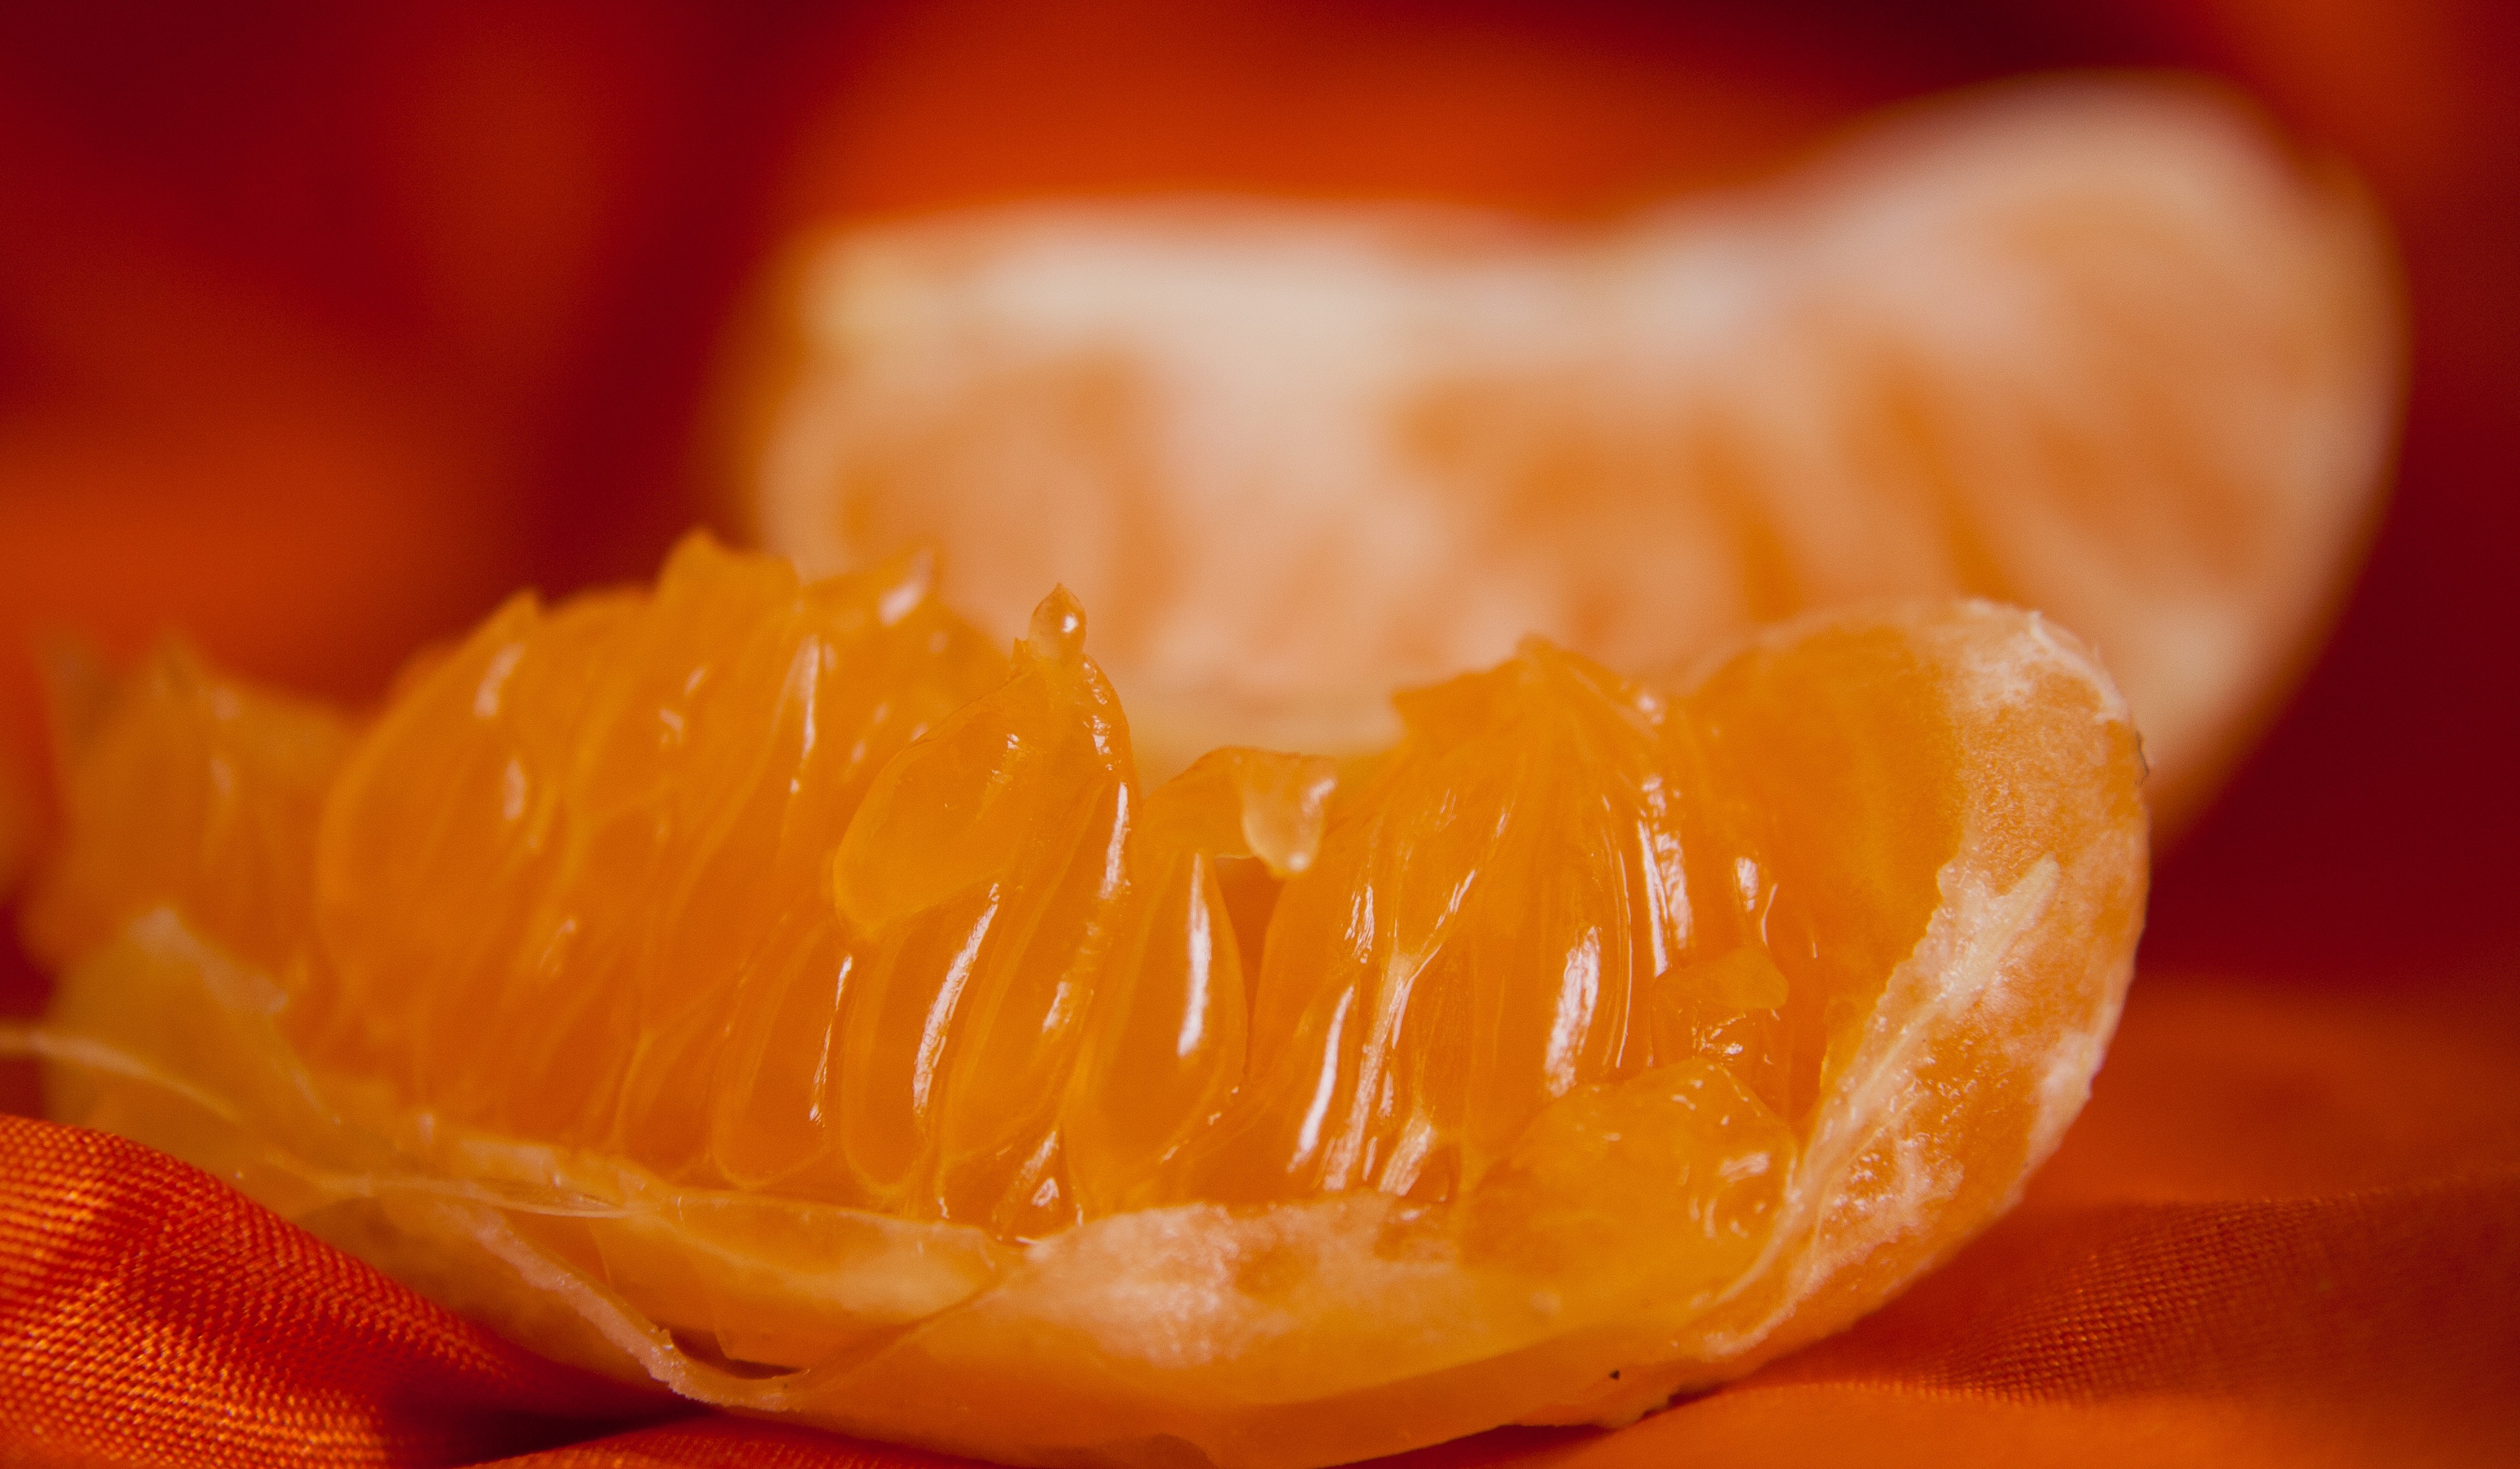
plant, fruit, flower, petal, ripe, orange, food, produce, vegetable, fresh, yellow, juicy, healthy, slice, health, freshness, juice, close up, vitamin, eating, tasty, tangerine, vegetarian, clementine, diet, citrus, macro photography, flowering plant, mandarin orange, land plant